Answer in natural language. Consider the 3D positions of the objects in the scene and not just the 2D positions in the image. Is the centerpoint of  CoffeeMachine at a higher height than Microwave? Choose between the following options: no or yes
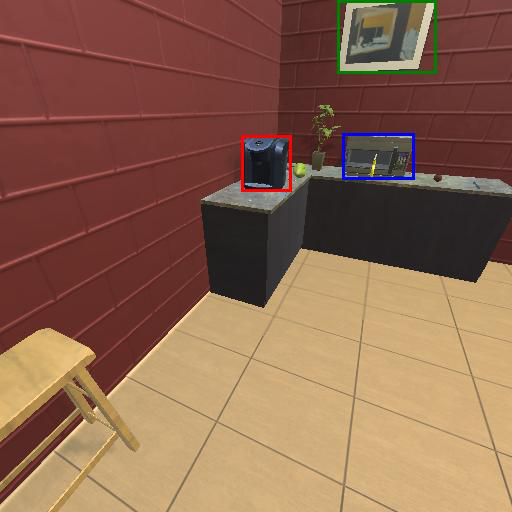
<answer>no</answer>